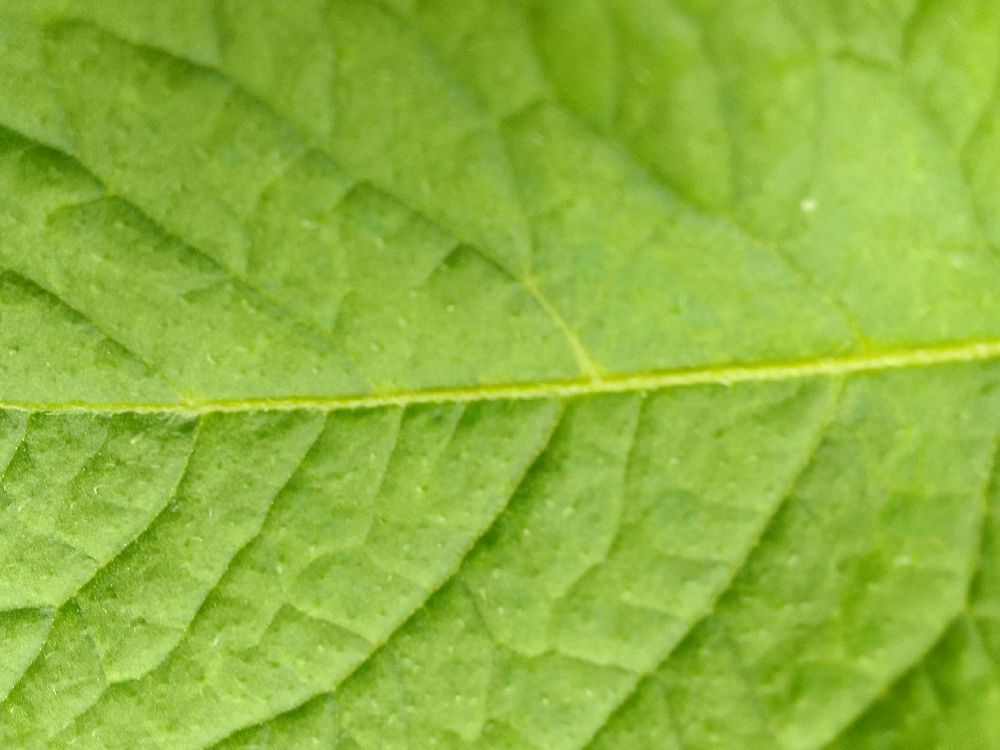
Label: Healthy